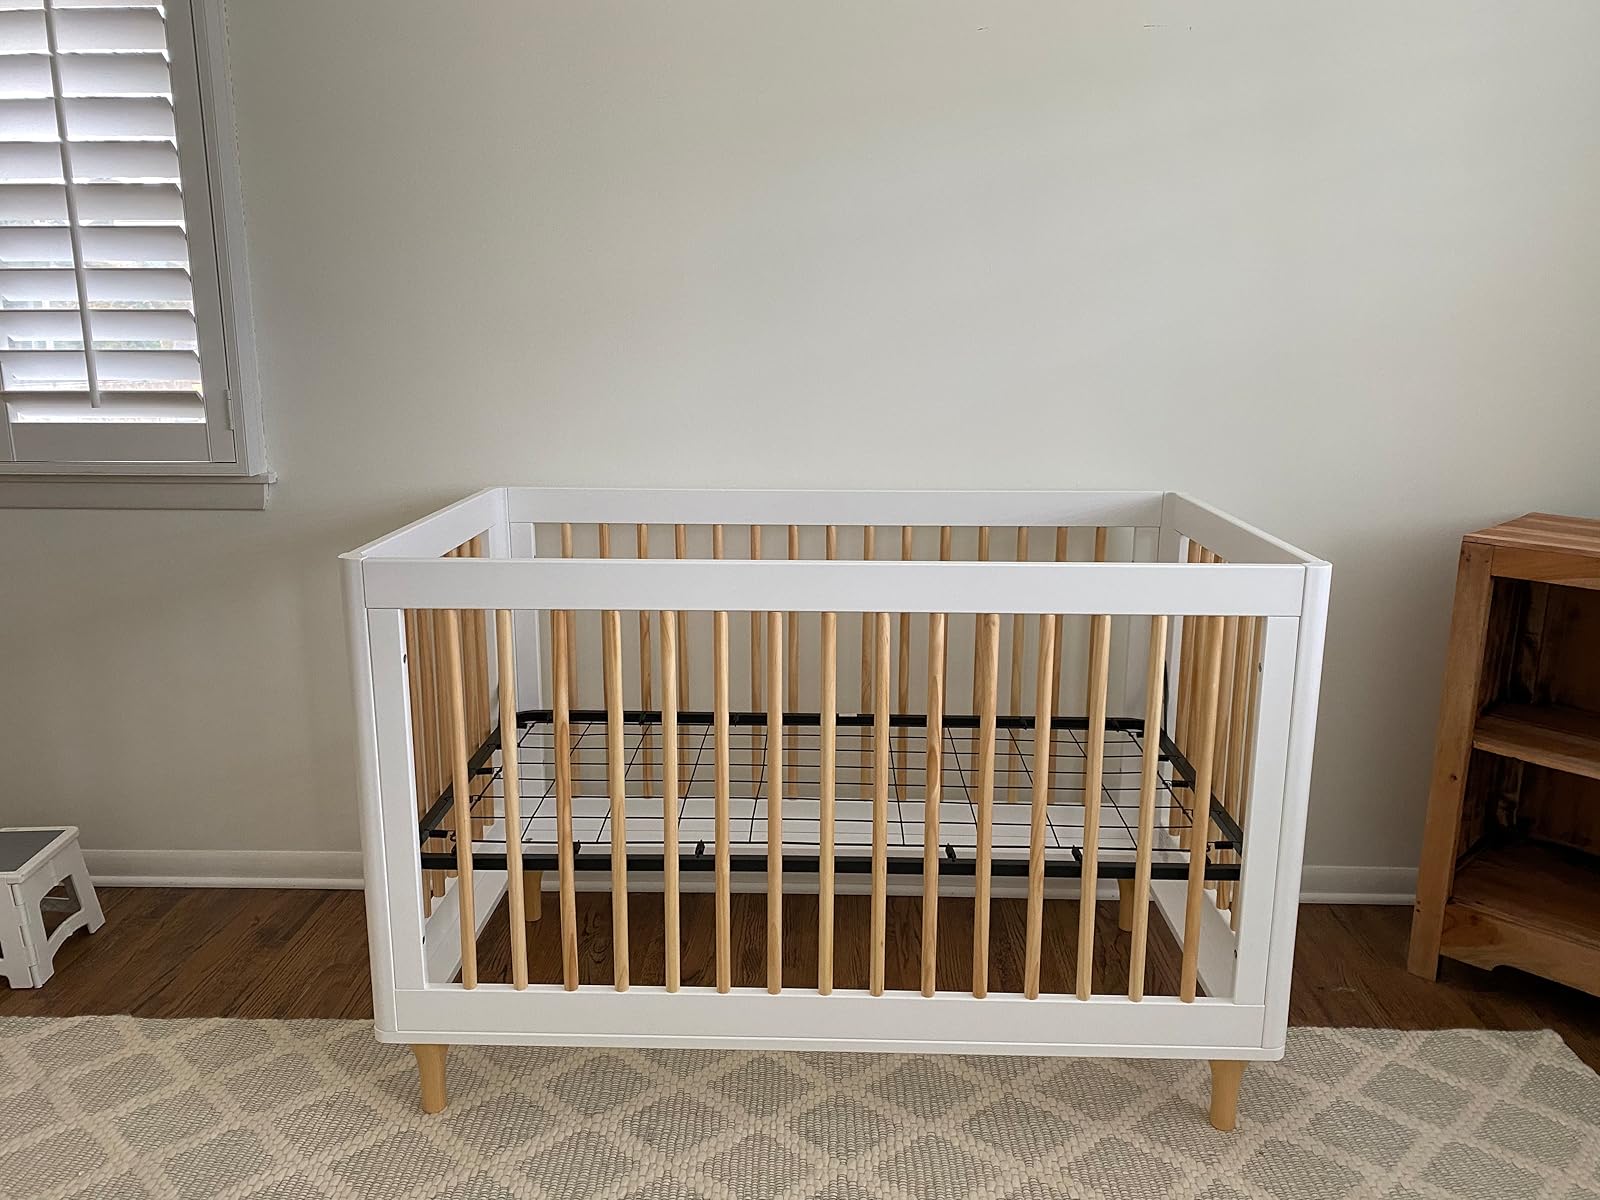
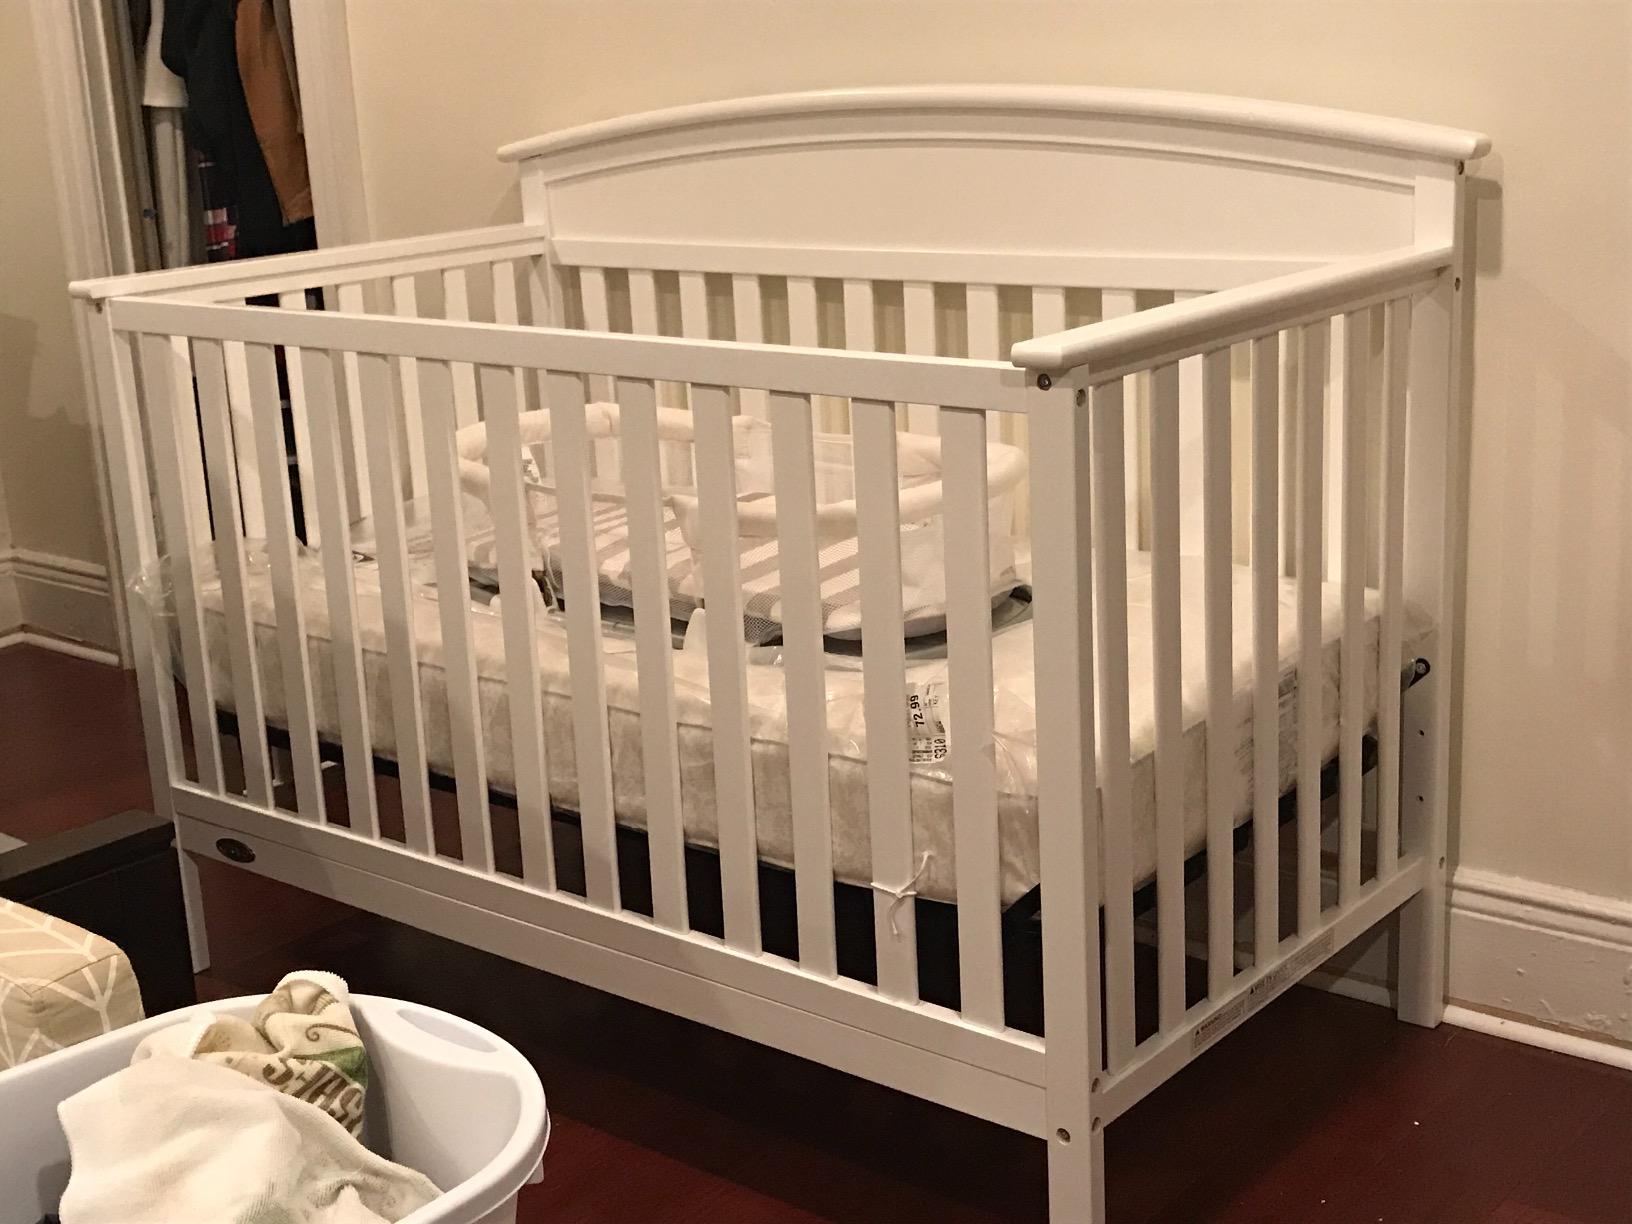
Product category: products_crib
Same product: no